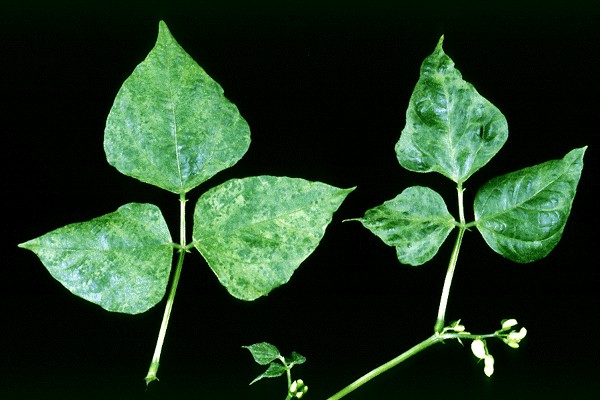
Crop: unknown
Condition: bean_bean_mosaic_virus